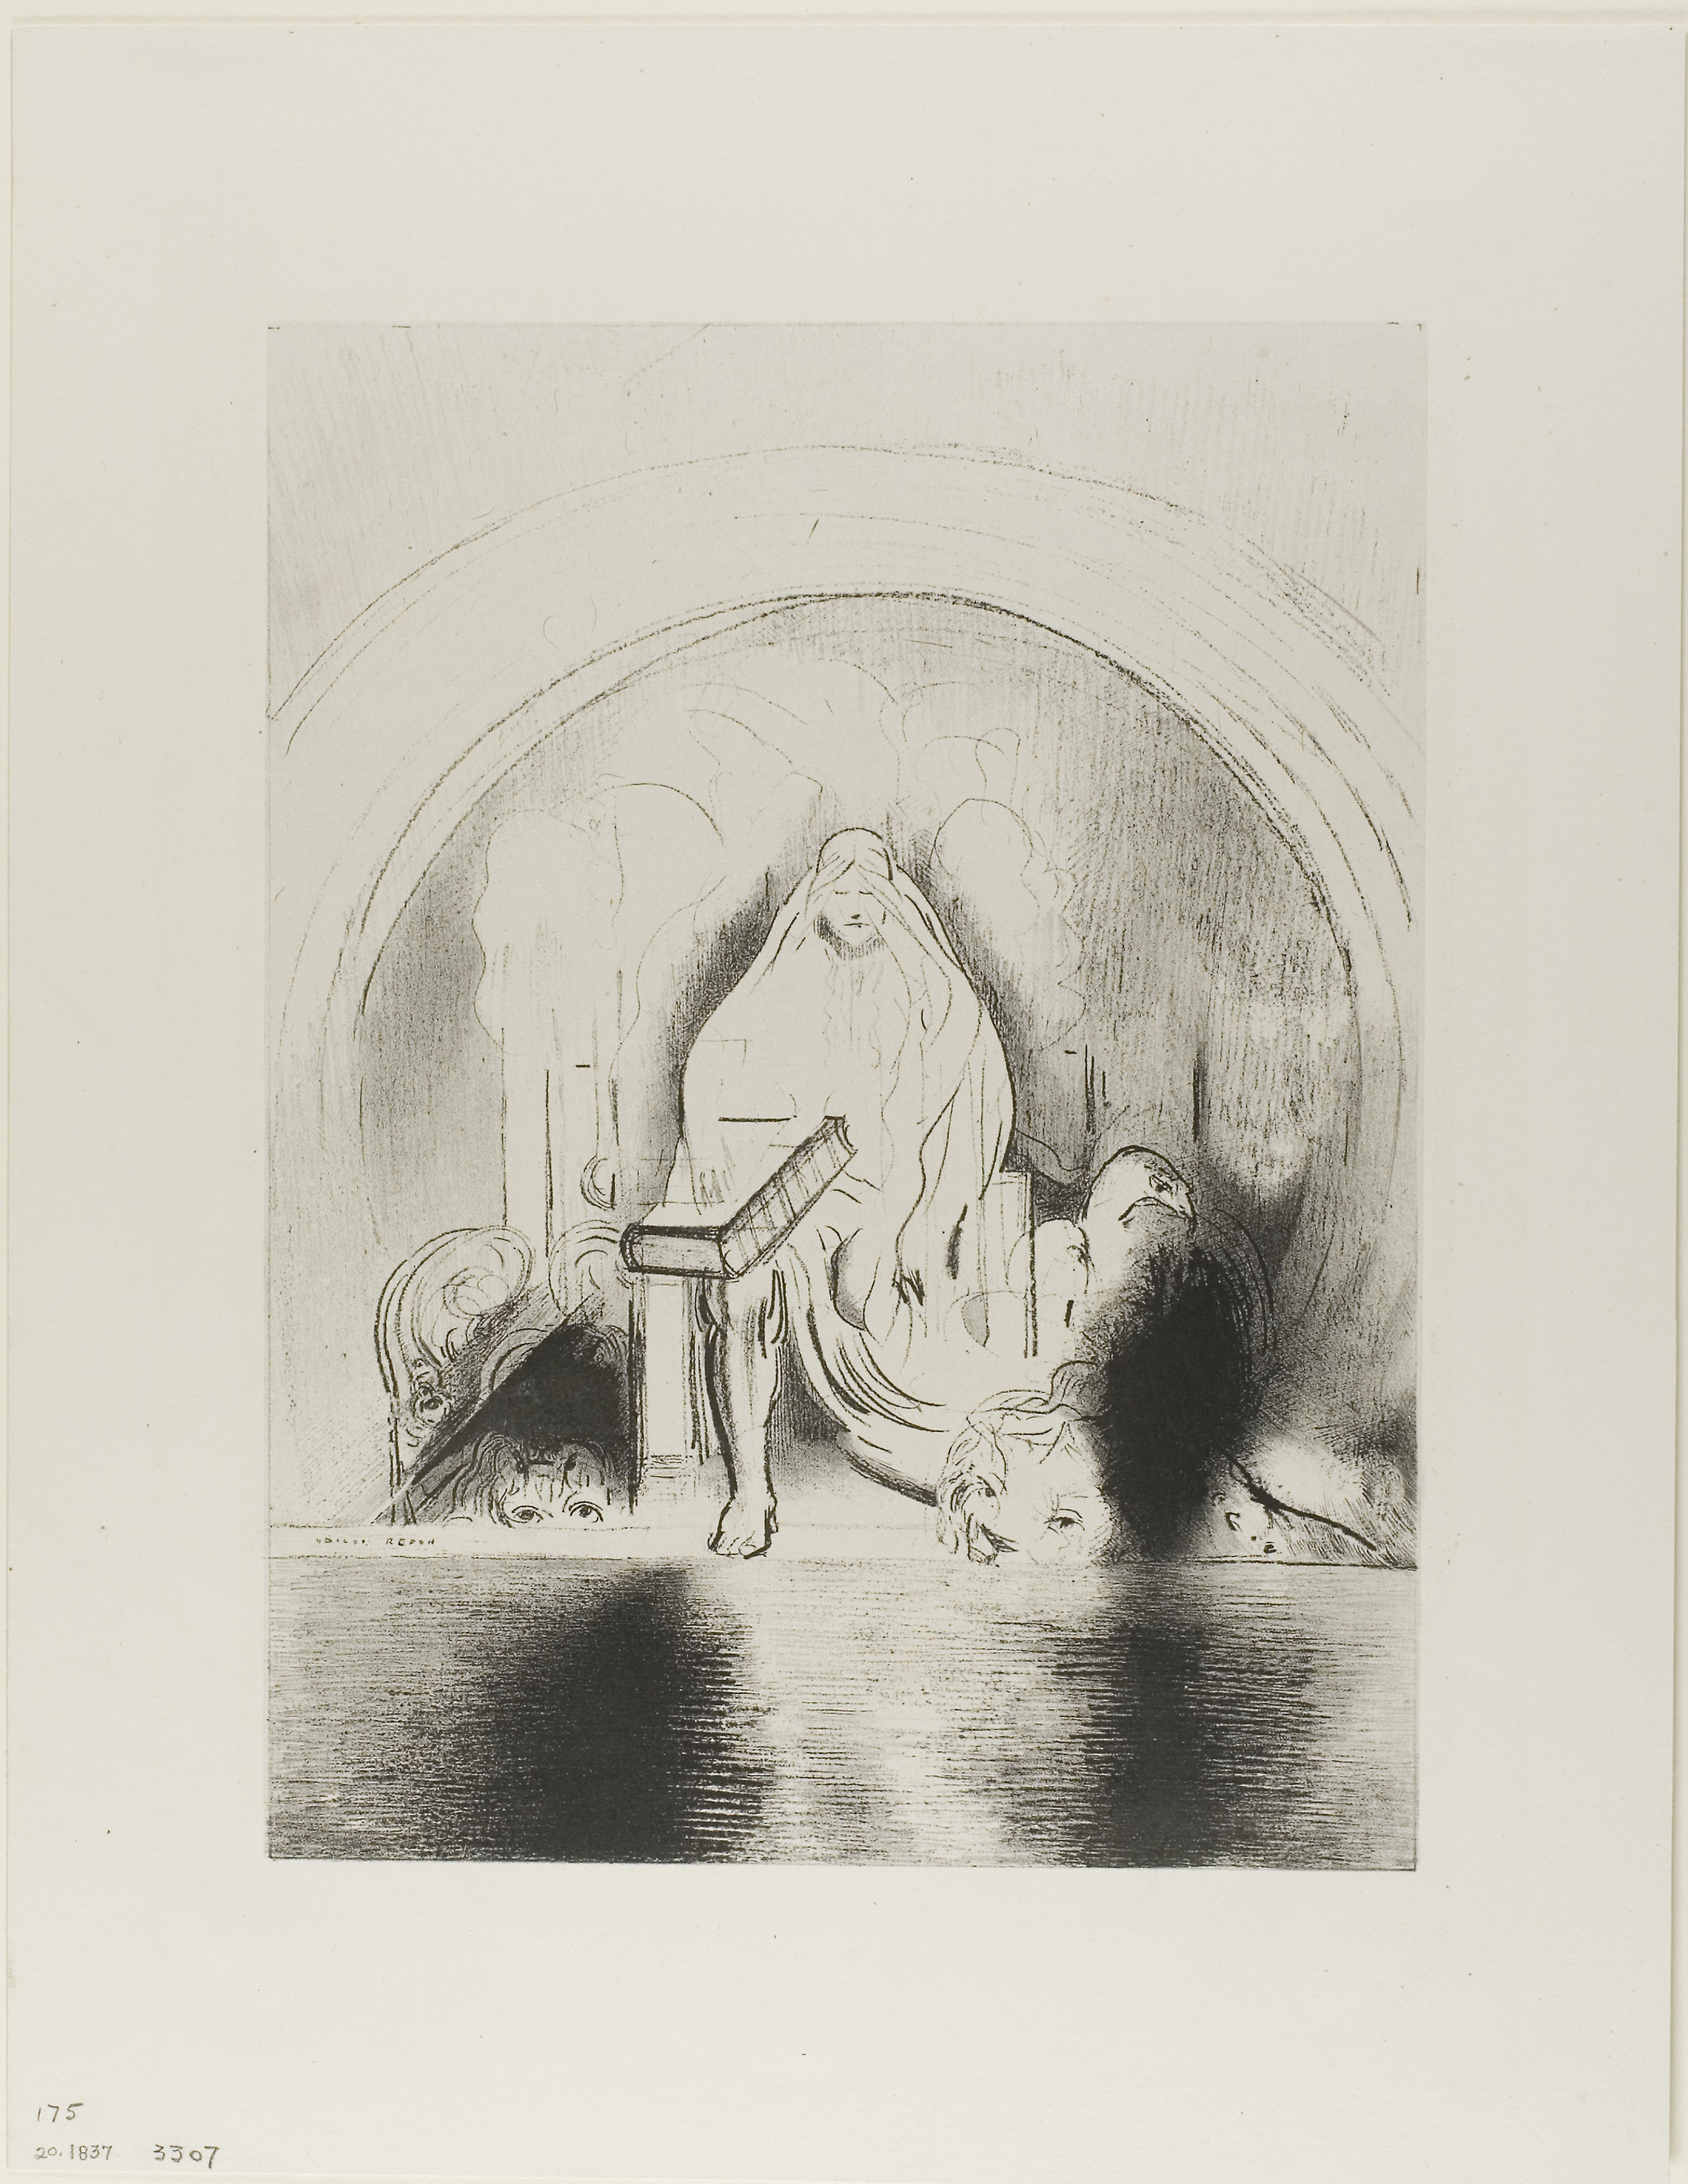
art, drawing, black and white, painting, artwork, visual arts, figure drawing, modern art, illustration, jaw, sketch, portrait, stock photography, still life photography, arch, picture frame